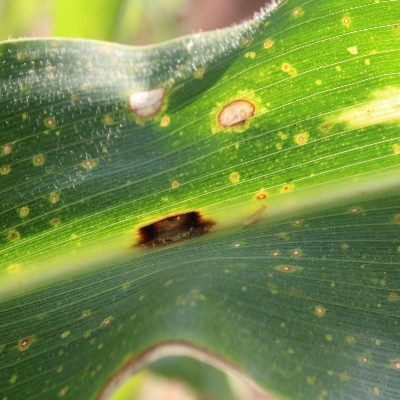
Crop: Maize
Condition: leaf blight